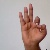
The image shows a hand gesture representing the letter 'F' in Indian Sign Language.